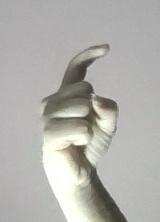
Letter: ra